The Sun Also Rises

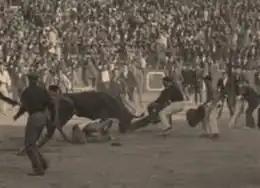
Hemingway (in white trousers and dark shirt) fighting a bull in the amateur "corrida" at Pamplona fiesta, July 1925

The characters form a group, sharing similar norms, and each greatly affected by the war. Hemingway captures the angst of the age and transcends the love story of Brett and Jake, although they are representative of the period: Brett is starved for reassurance and love and Jake is sexually maimed. His wound symbolizes the disability of the age, the disillusion, and the frustrations felt by an entire generation.